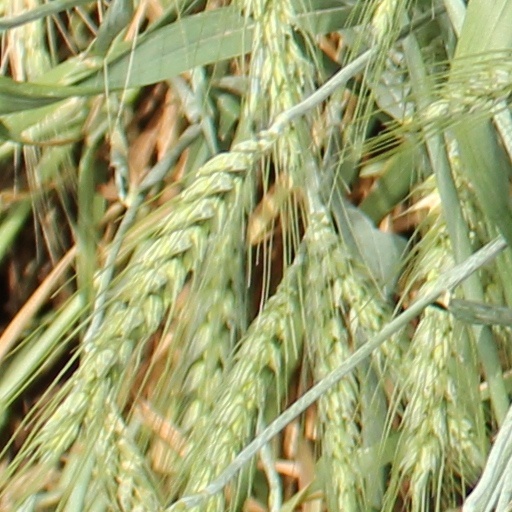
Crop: wheat